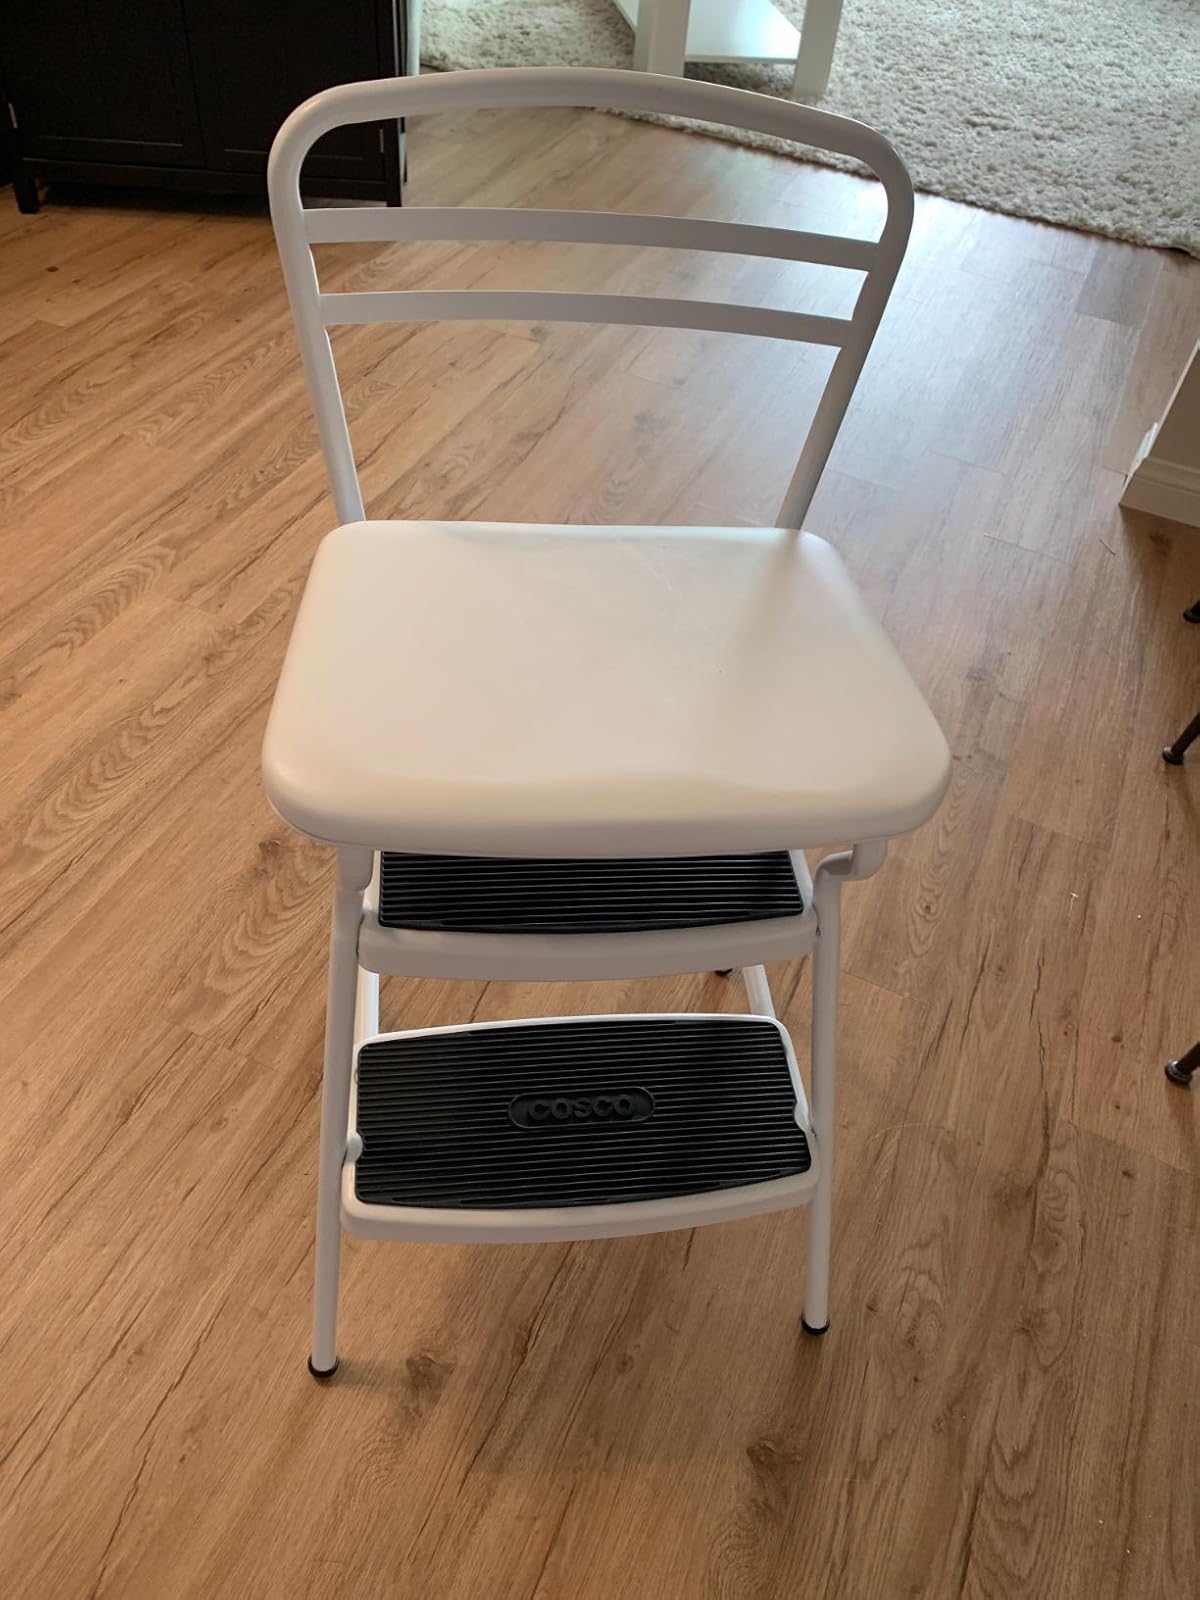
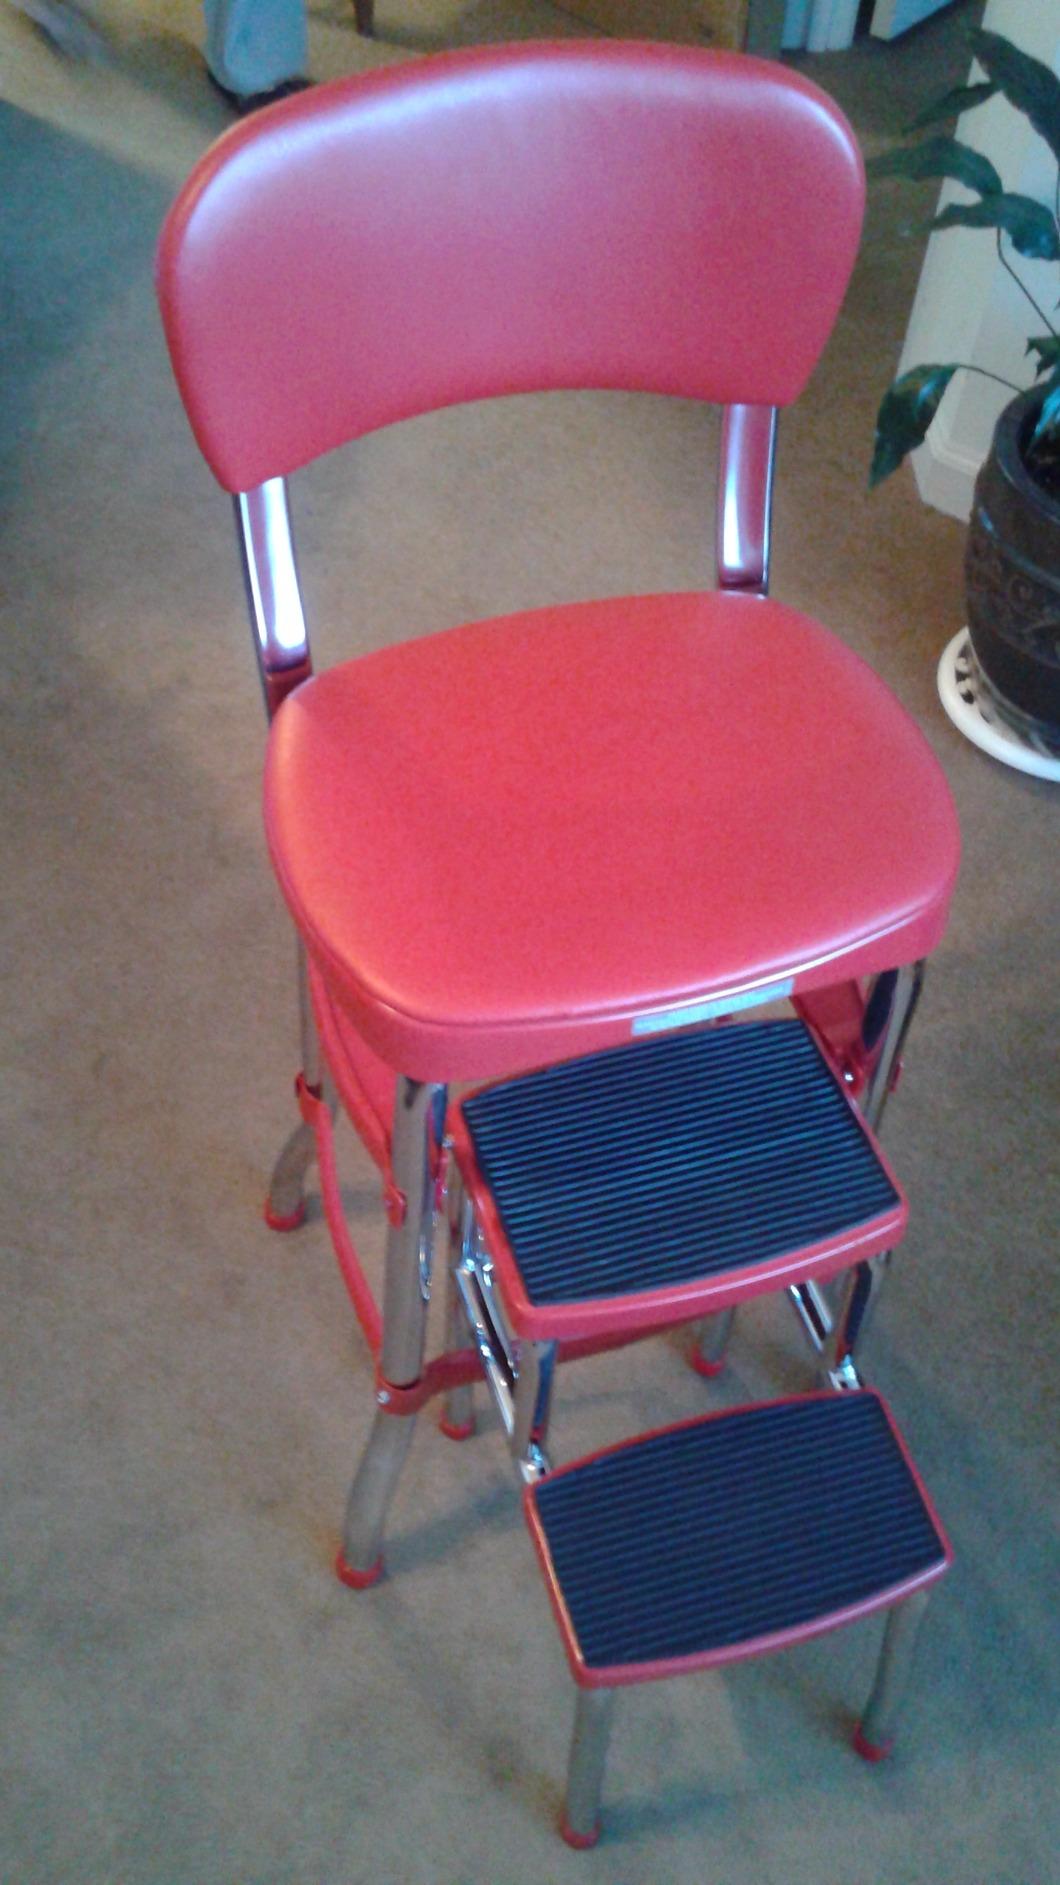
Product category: items_chair
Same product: no